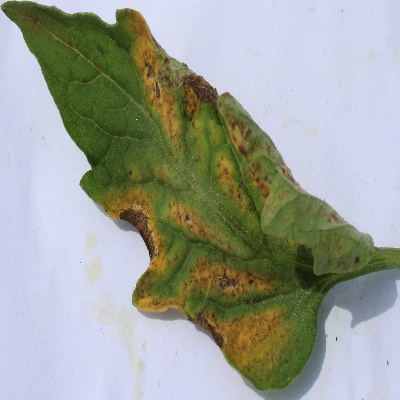
Crop: Tomato
Condition: septoria leaf spot